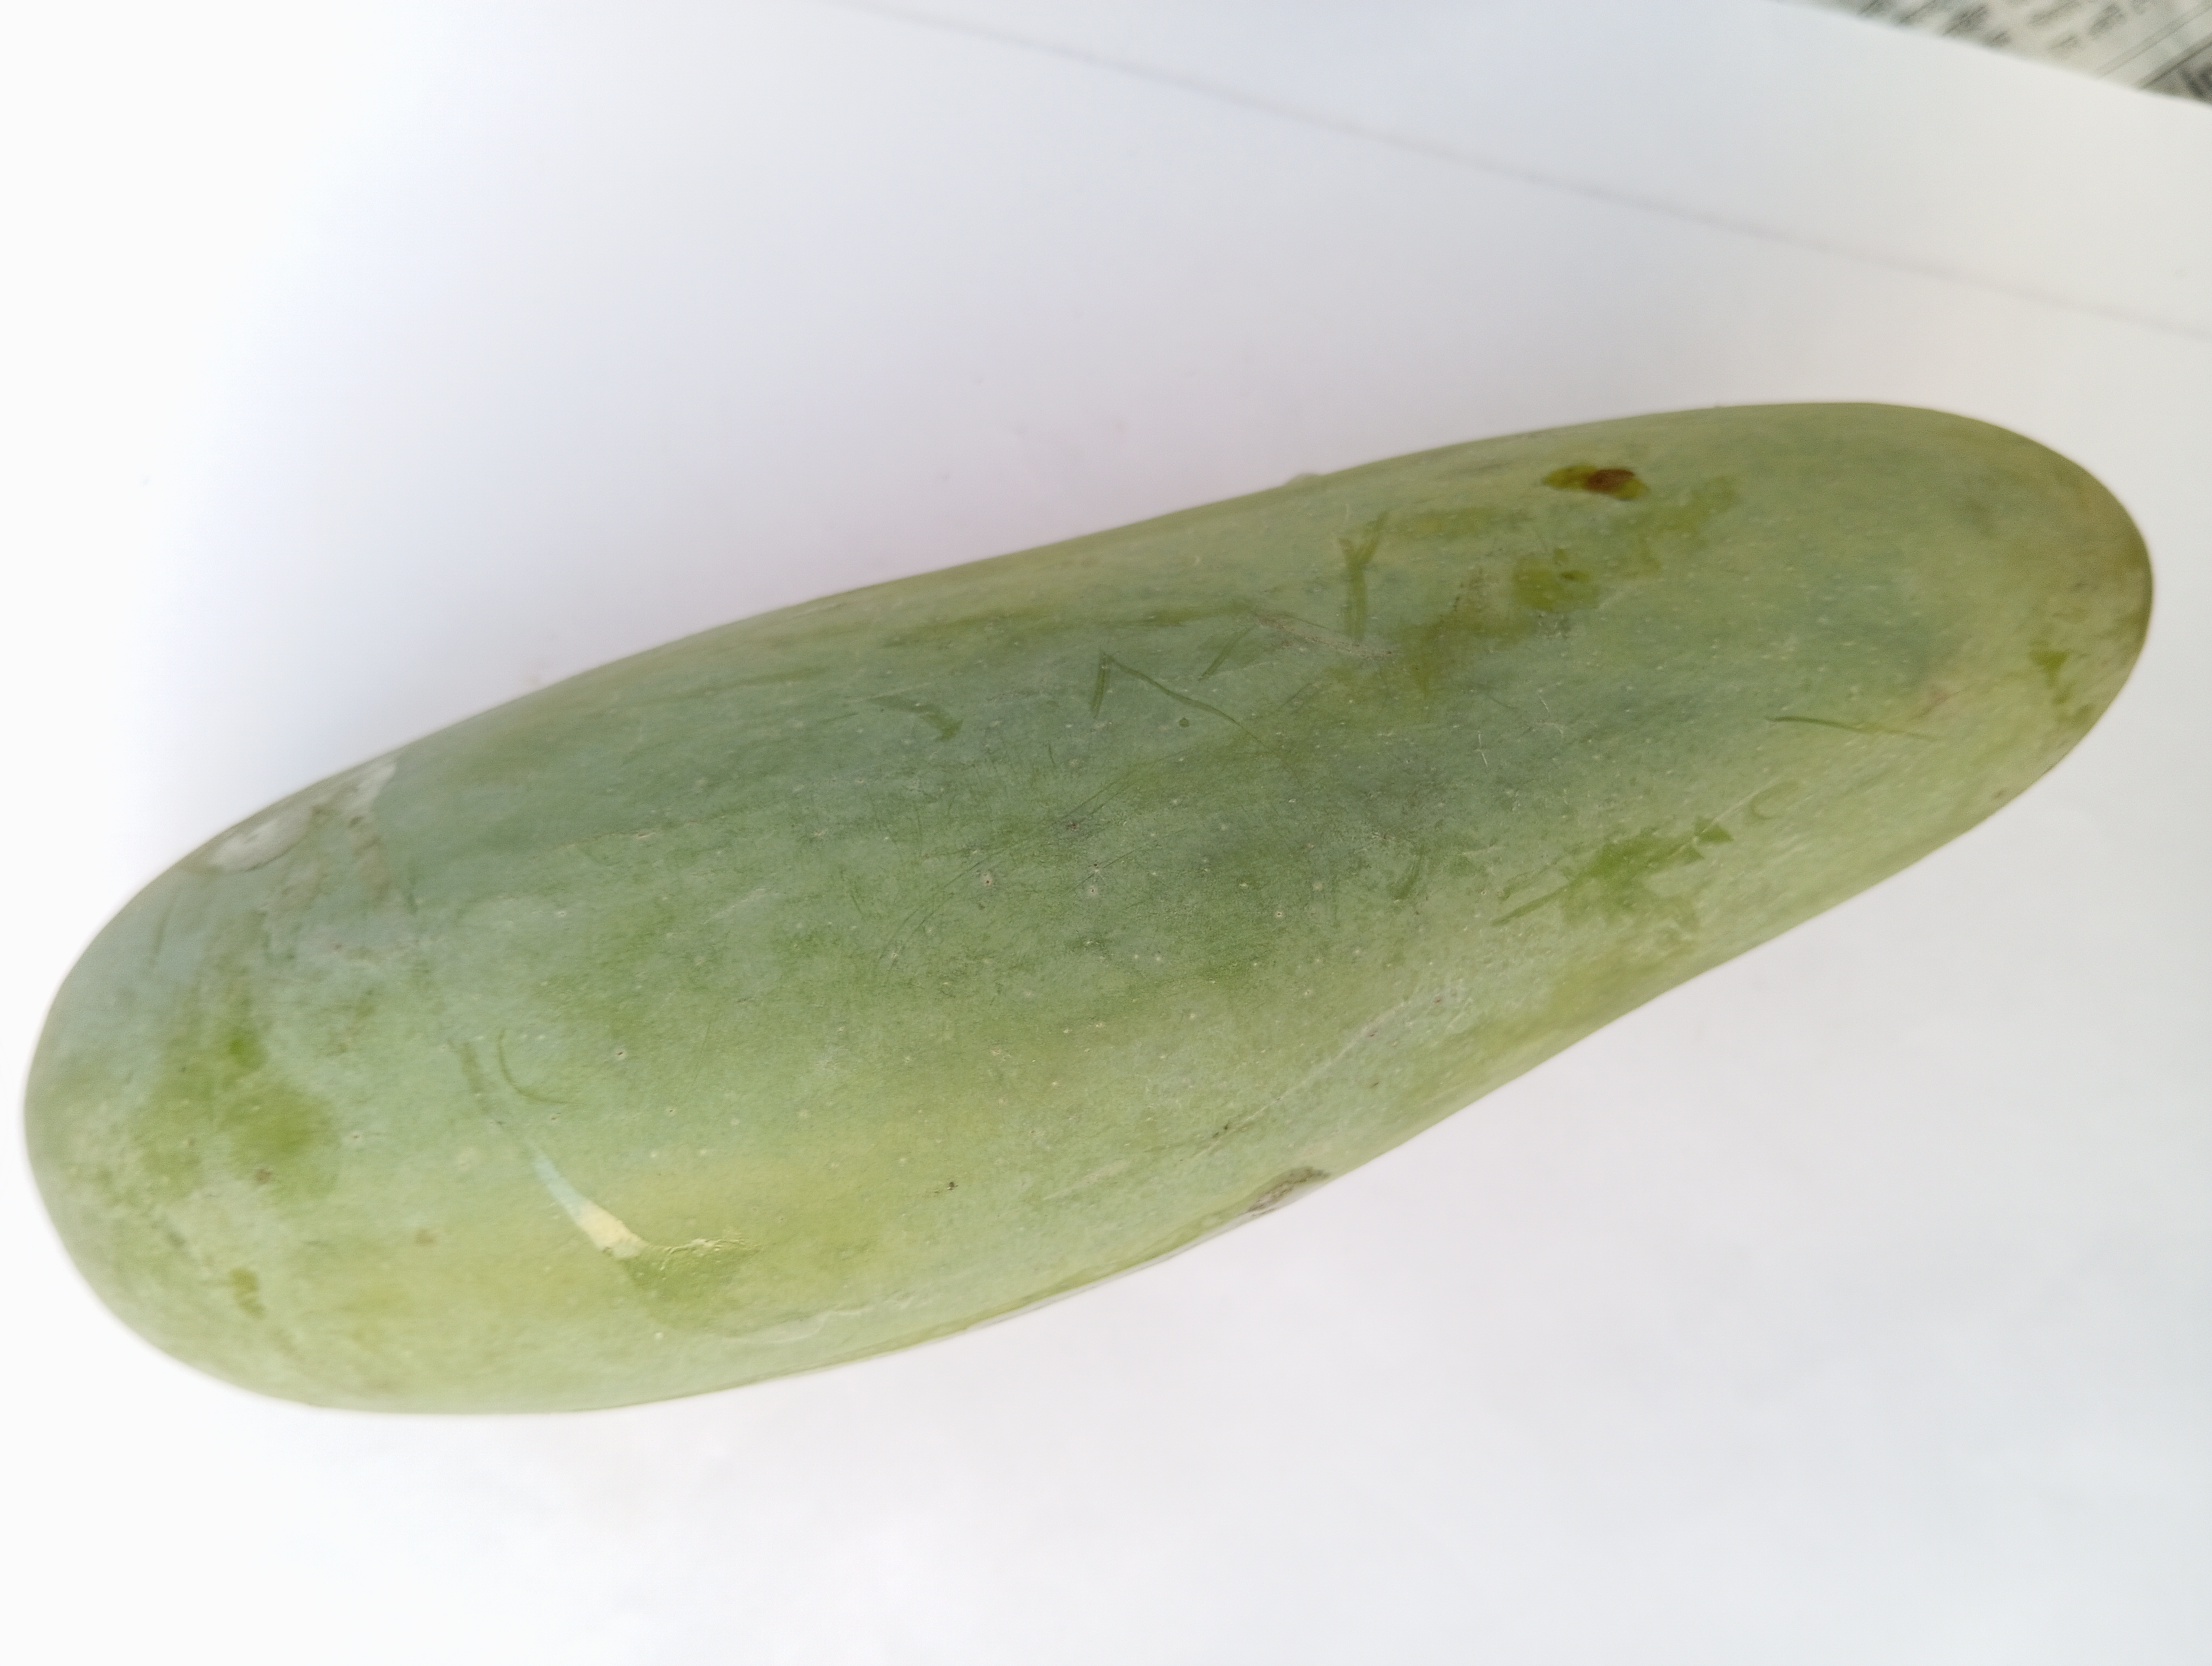
Mango variety: Banana